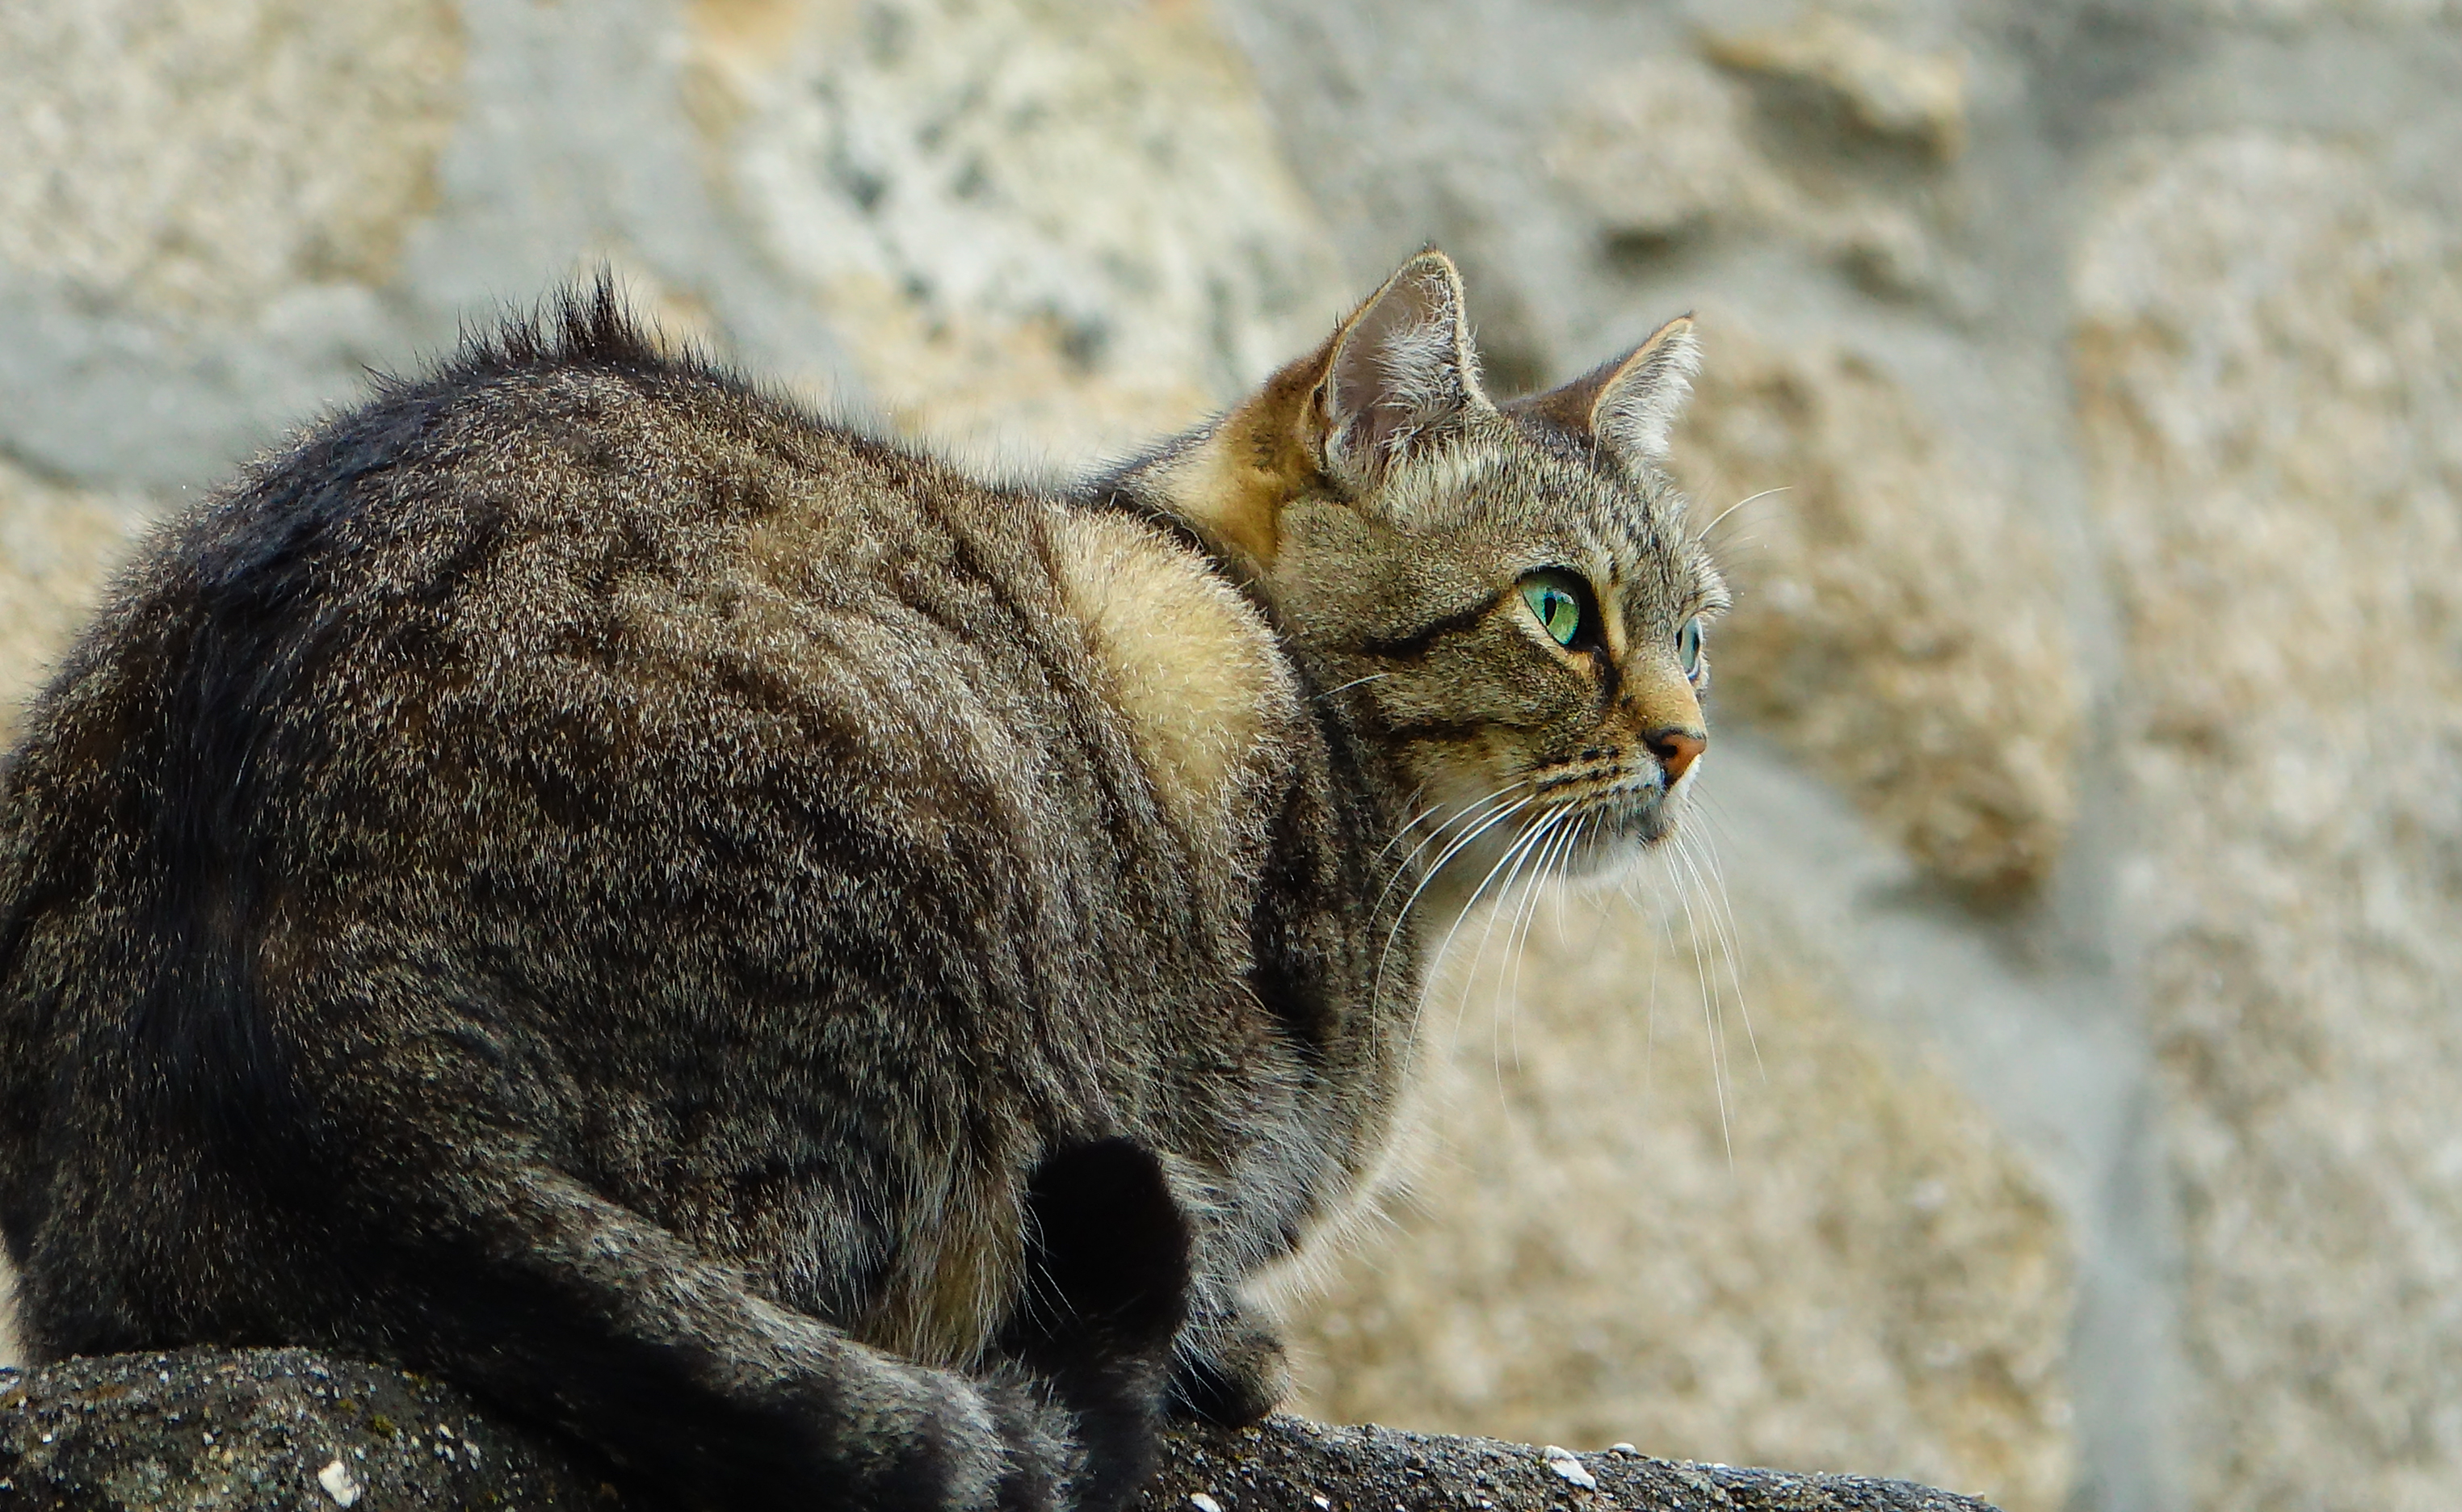
wildlife, cat, mammal, fauna, close up, cats, whiskers, animals, vertebrate, gatos, lynx, bobcat, ggl1, gaby1, xovesphoto, sonydscrx10iii, sonyrx10iii, rx10iii, rx10m3, animales, wild cat, small to medium sized cats, cat like mammal